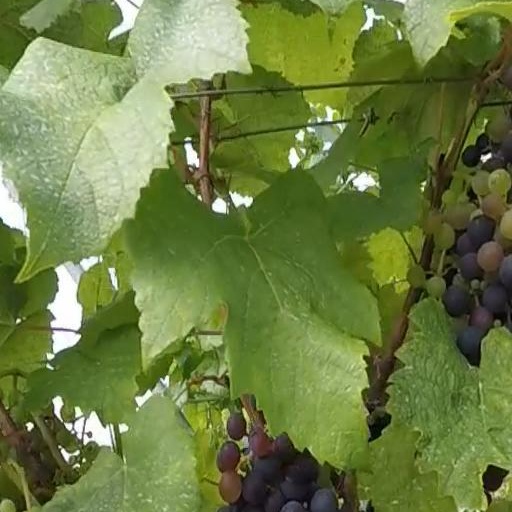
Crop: grape